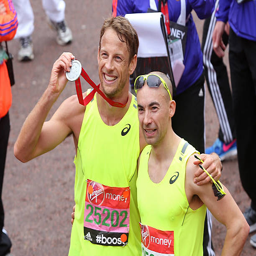
award winner is seen finishing recurring competition .